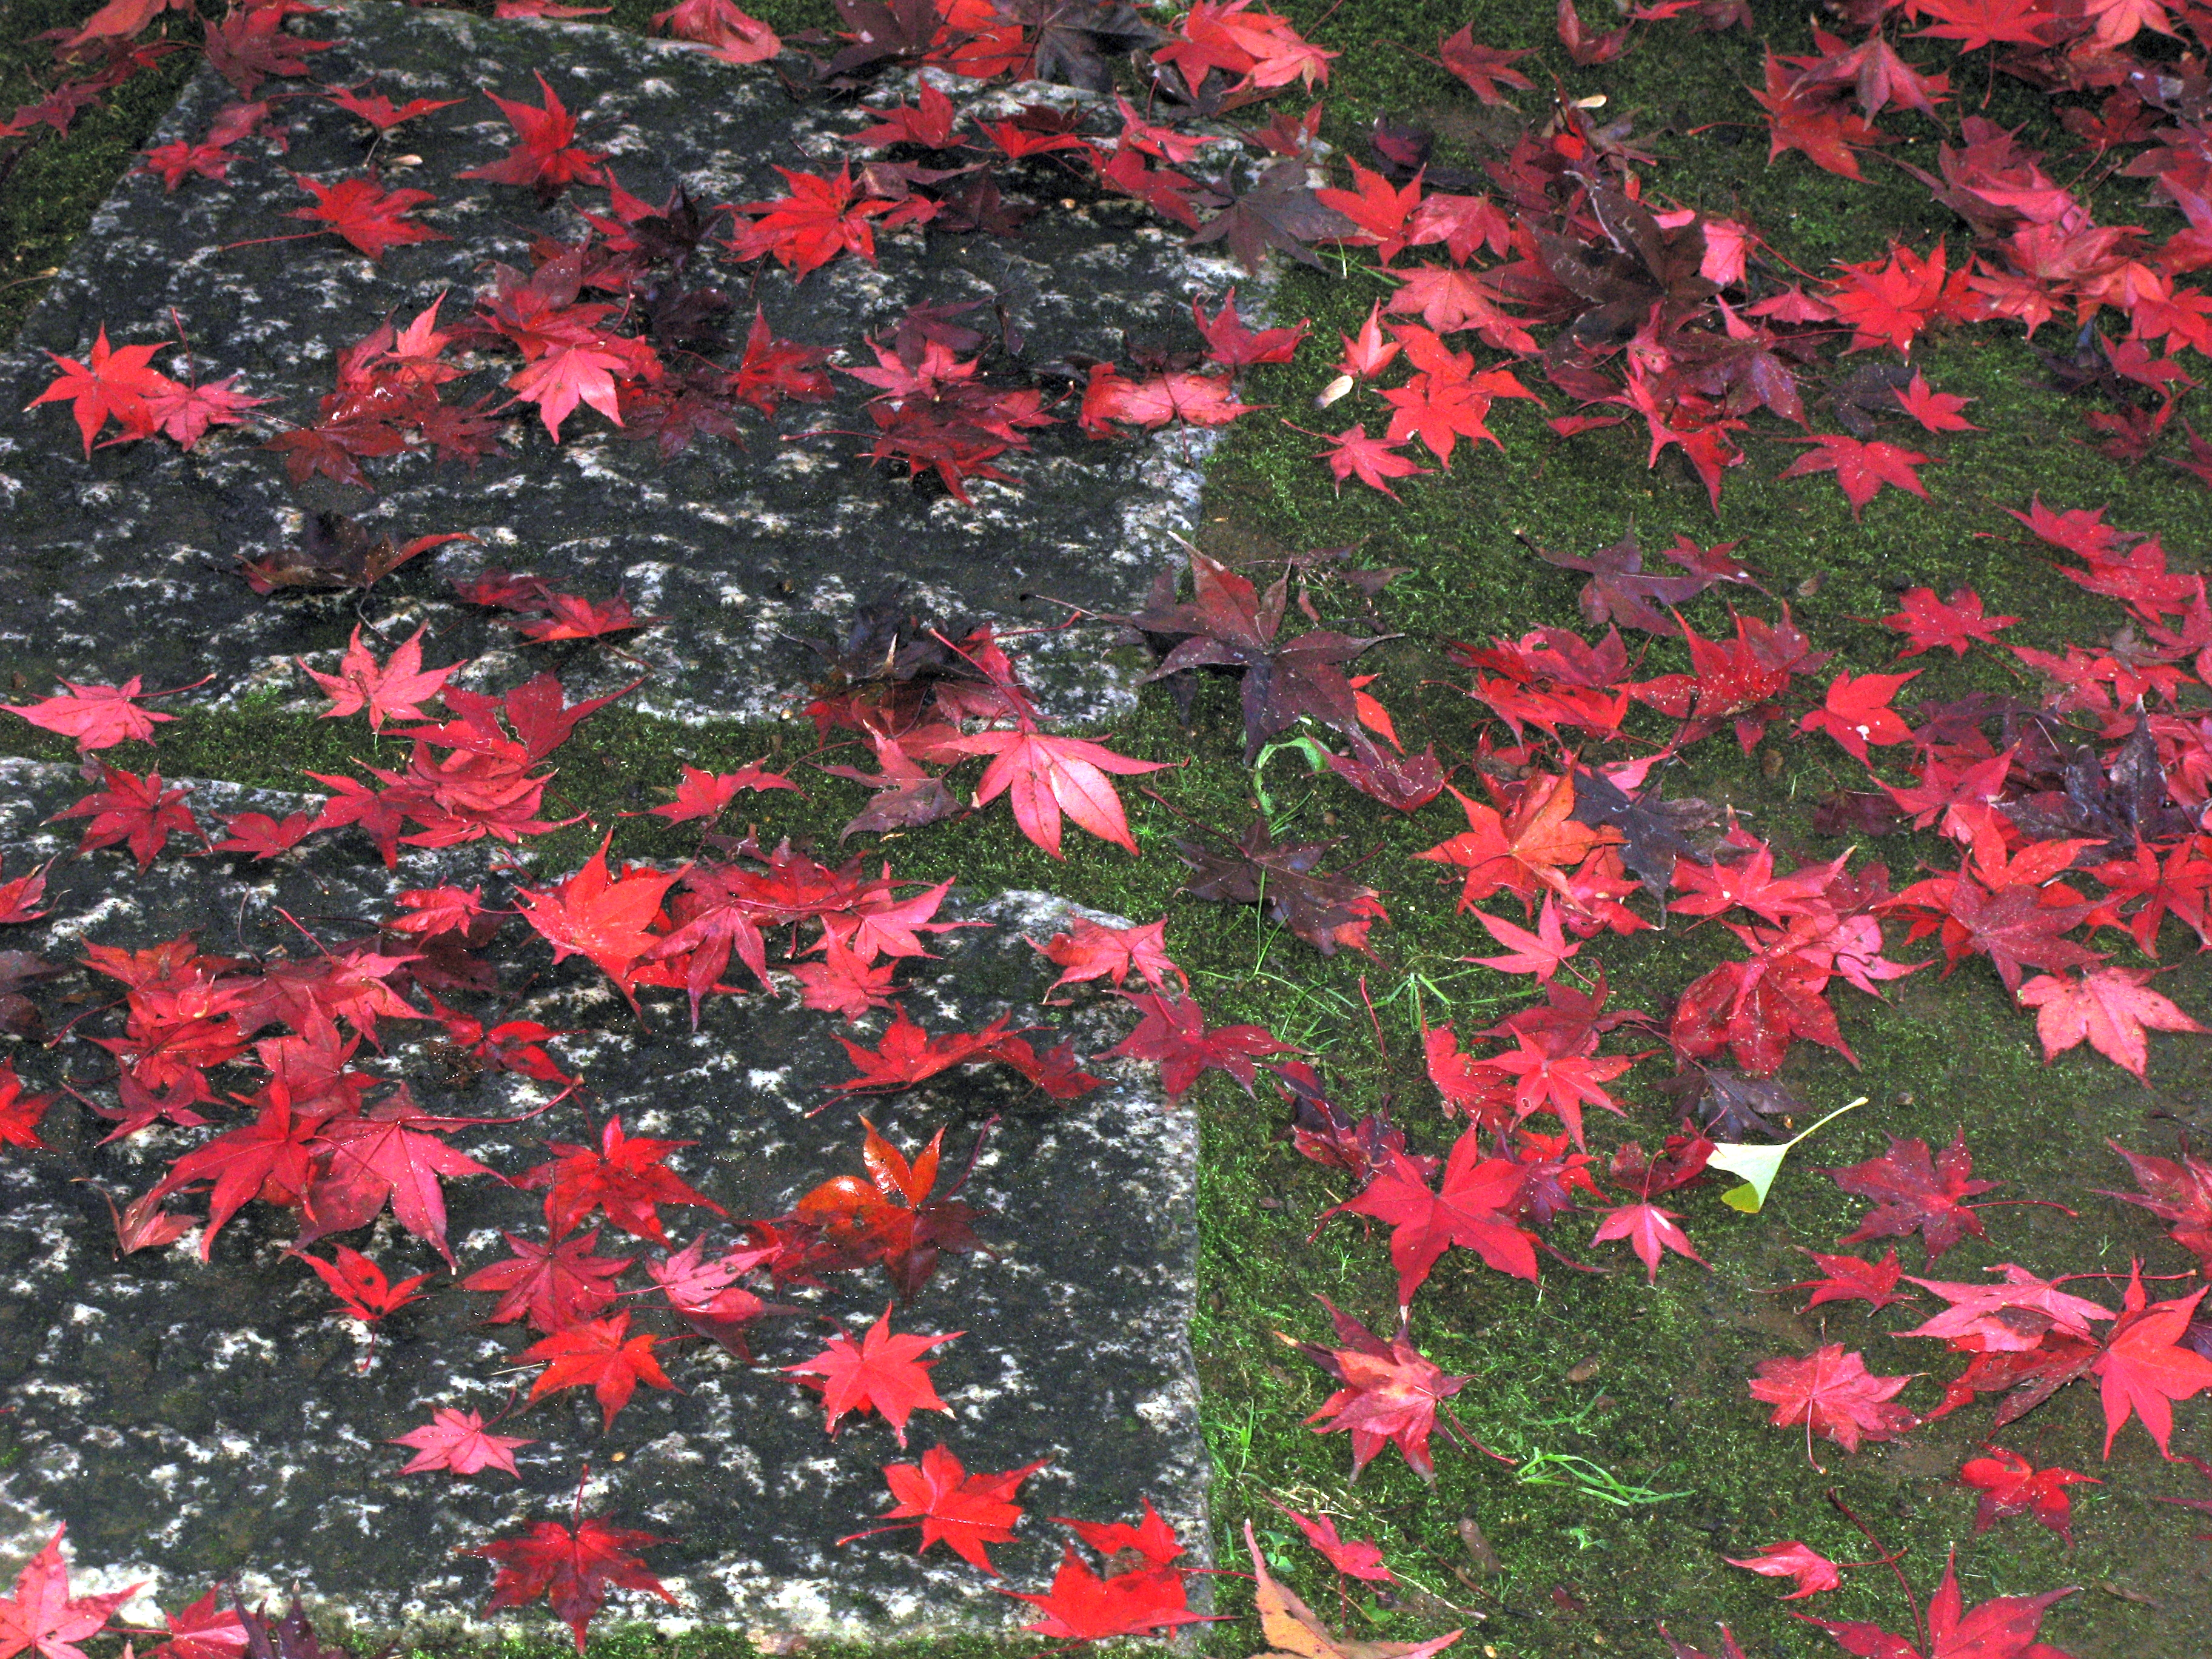
tree, plant, lawn, leaf, flower, petal, high, red, autumn, leaves, shrub, hires, hi, res, resolution, hondoji, g7, flowering plant, annual plant, woody plant, land plant